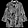
Label: Shirt